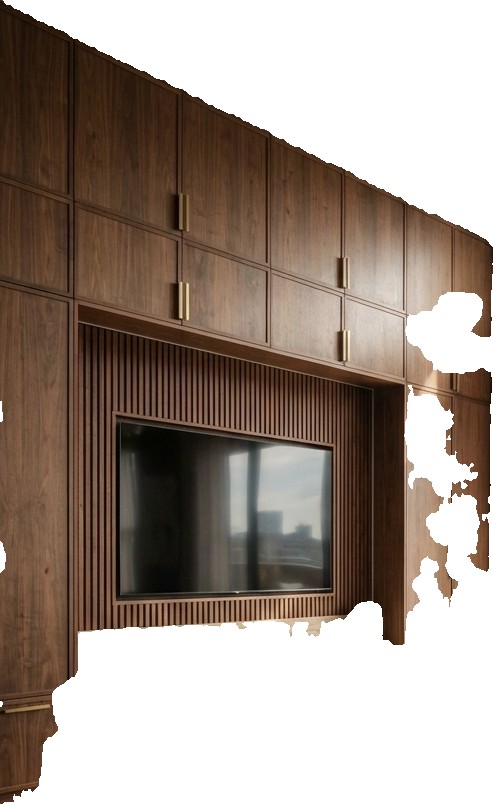
Surface category: wall